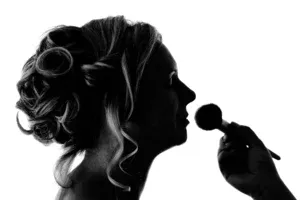
La photographie de mariage est un type de photographie sociale pratiquée à l'occasion d'un mariage.